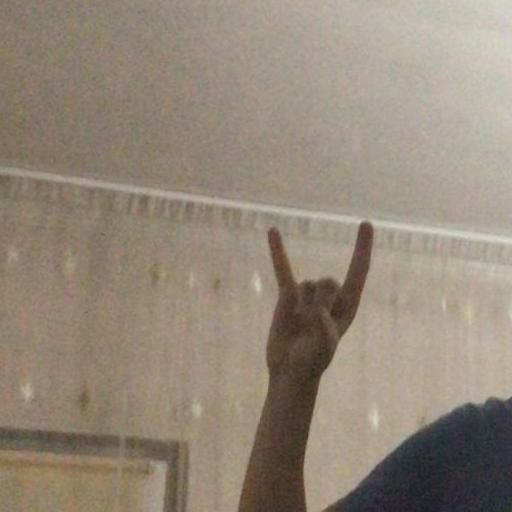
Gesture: rock